The O2

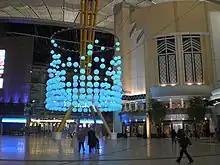
The O2 concourse. The arena entrance can be seen in the background. Designed by <a href="http%3A//www.jpda.net/">Jordan Parnass Digital Architecture.

Various buildings are housed within the dome structure including an arena, known as The O2 Arena, smaller venue Indigo at The O2, Hollywood Bowl, Cineworld, Virgin Media Gamepad and an Entertainment Avenue consisting of various restaurants and bars. A new shopping outlet opened in 2018. Backstage there is also a VIP club lounge, operations rooms, a media centre with high definition facilities and a number of dressing rooms, as well as a VIP entrance/exit for performers.